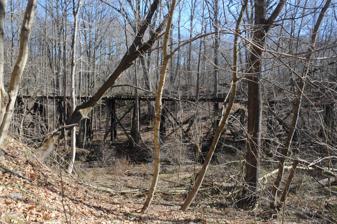
Building: Delta Trestle Bridge, Maryland and Pennsylvania Railroad
Country: United States of America
Year built: 1875
United States historic place Delta Trestle Bridge, Maryland and Pennsylvania Railroad U.S. National Register of Historic Places Show map of Pennsylvania Show map of the United States Location Maryland and Pennsylvania Railroad tracks over an unnamed stream, east of Bunker Hill Road, north of Delta, Peach Bottom Township, Pennsylvania Coordinates 39°43′44″N 76°19′49″W / 39.72889°N 76.33028°W / 39.72889; -76.33028 Area less than one acre Built 1875 Architect S.M. Manifold, John A. Barnett Architectural style Trestle MPS Railroad Resources of York County MPS NRHP reference No. 95000550 Added to NRHP May 4, 1995 Delta Trestle Bridge, Maryland and Pennsylvania Railroad is a historic wooden trestle railroad bridge in Peach Bottom Township , York County, Pennsylvania .  It was built about 1875, and measures about 393-foot-long (120 m) overall. It was built by the Maryland and Pennsylvania Railroad to connect two rises of land divided by a ravine .  It is one of only two trestle bridges to remain from the original railroad, the other being the Taylor trestle, in York Township, PA, between Red Lion, PA and Dallastown, PA. It was added to the National Register of Historic Places in 1995. References